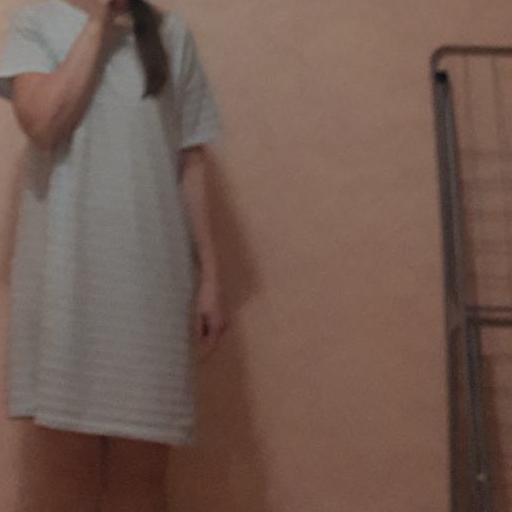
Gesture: no_gesture